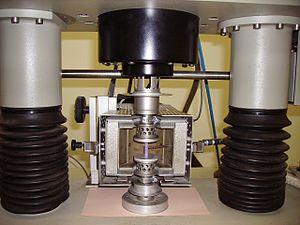
Colonne de mesure d'un Viscoanalyseur - un appareil de Metravib Instruments, modèle VA-3000 année 2000.
Soufflet fait notamment référence à :
Un joint spécial est un joint à la fois commun et peu connu, utilisé pour des applications très diverses.
Un pot vibrant, ou excitateur, ou vibrateur, est un appareil permettant d'exciter une structure en vibration.